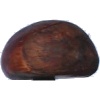
Label: chestnut